2017 COSAFA U-20 Cup

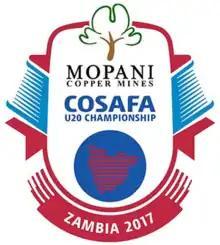

The Mopani Copper Mines COSAFA Under-20 Championship will be the 24th edition of the COSAFA U20 Cup, an international youth competition open to national associations of the COSAFA region.